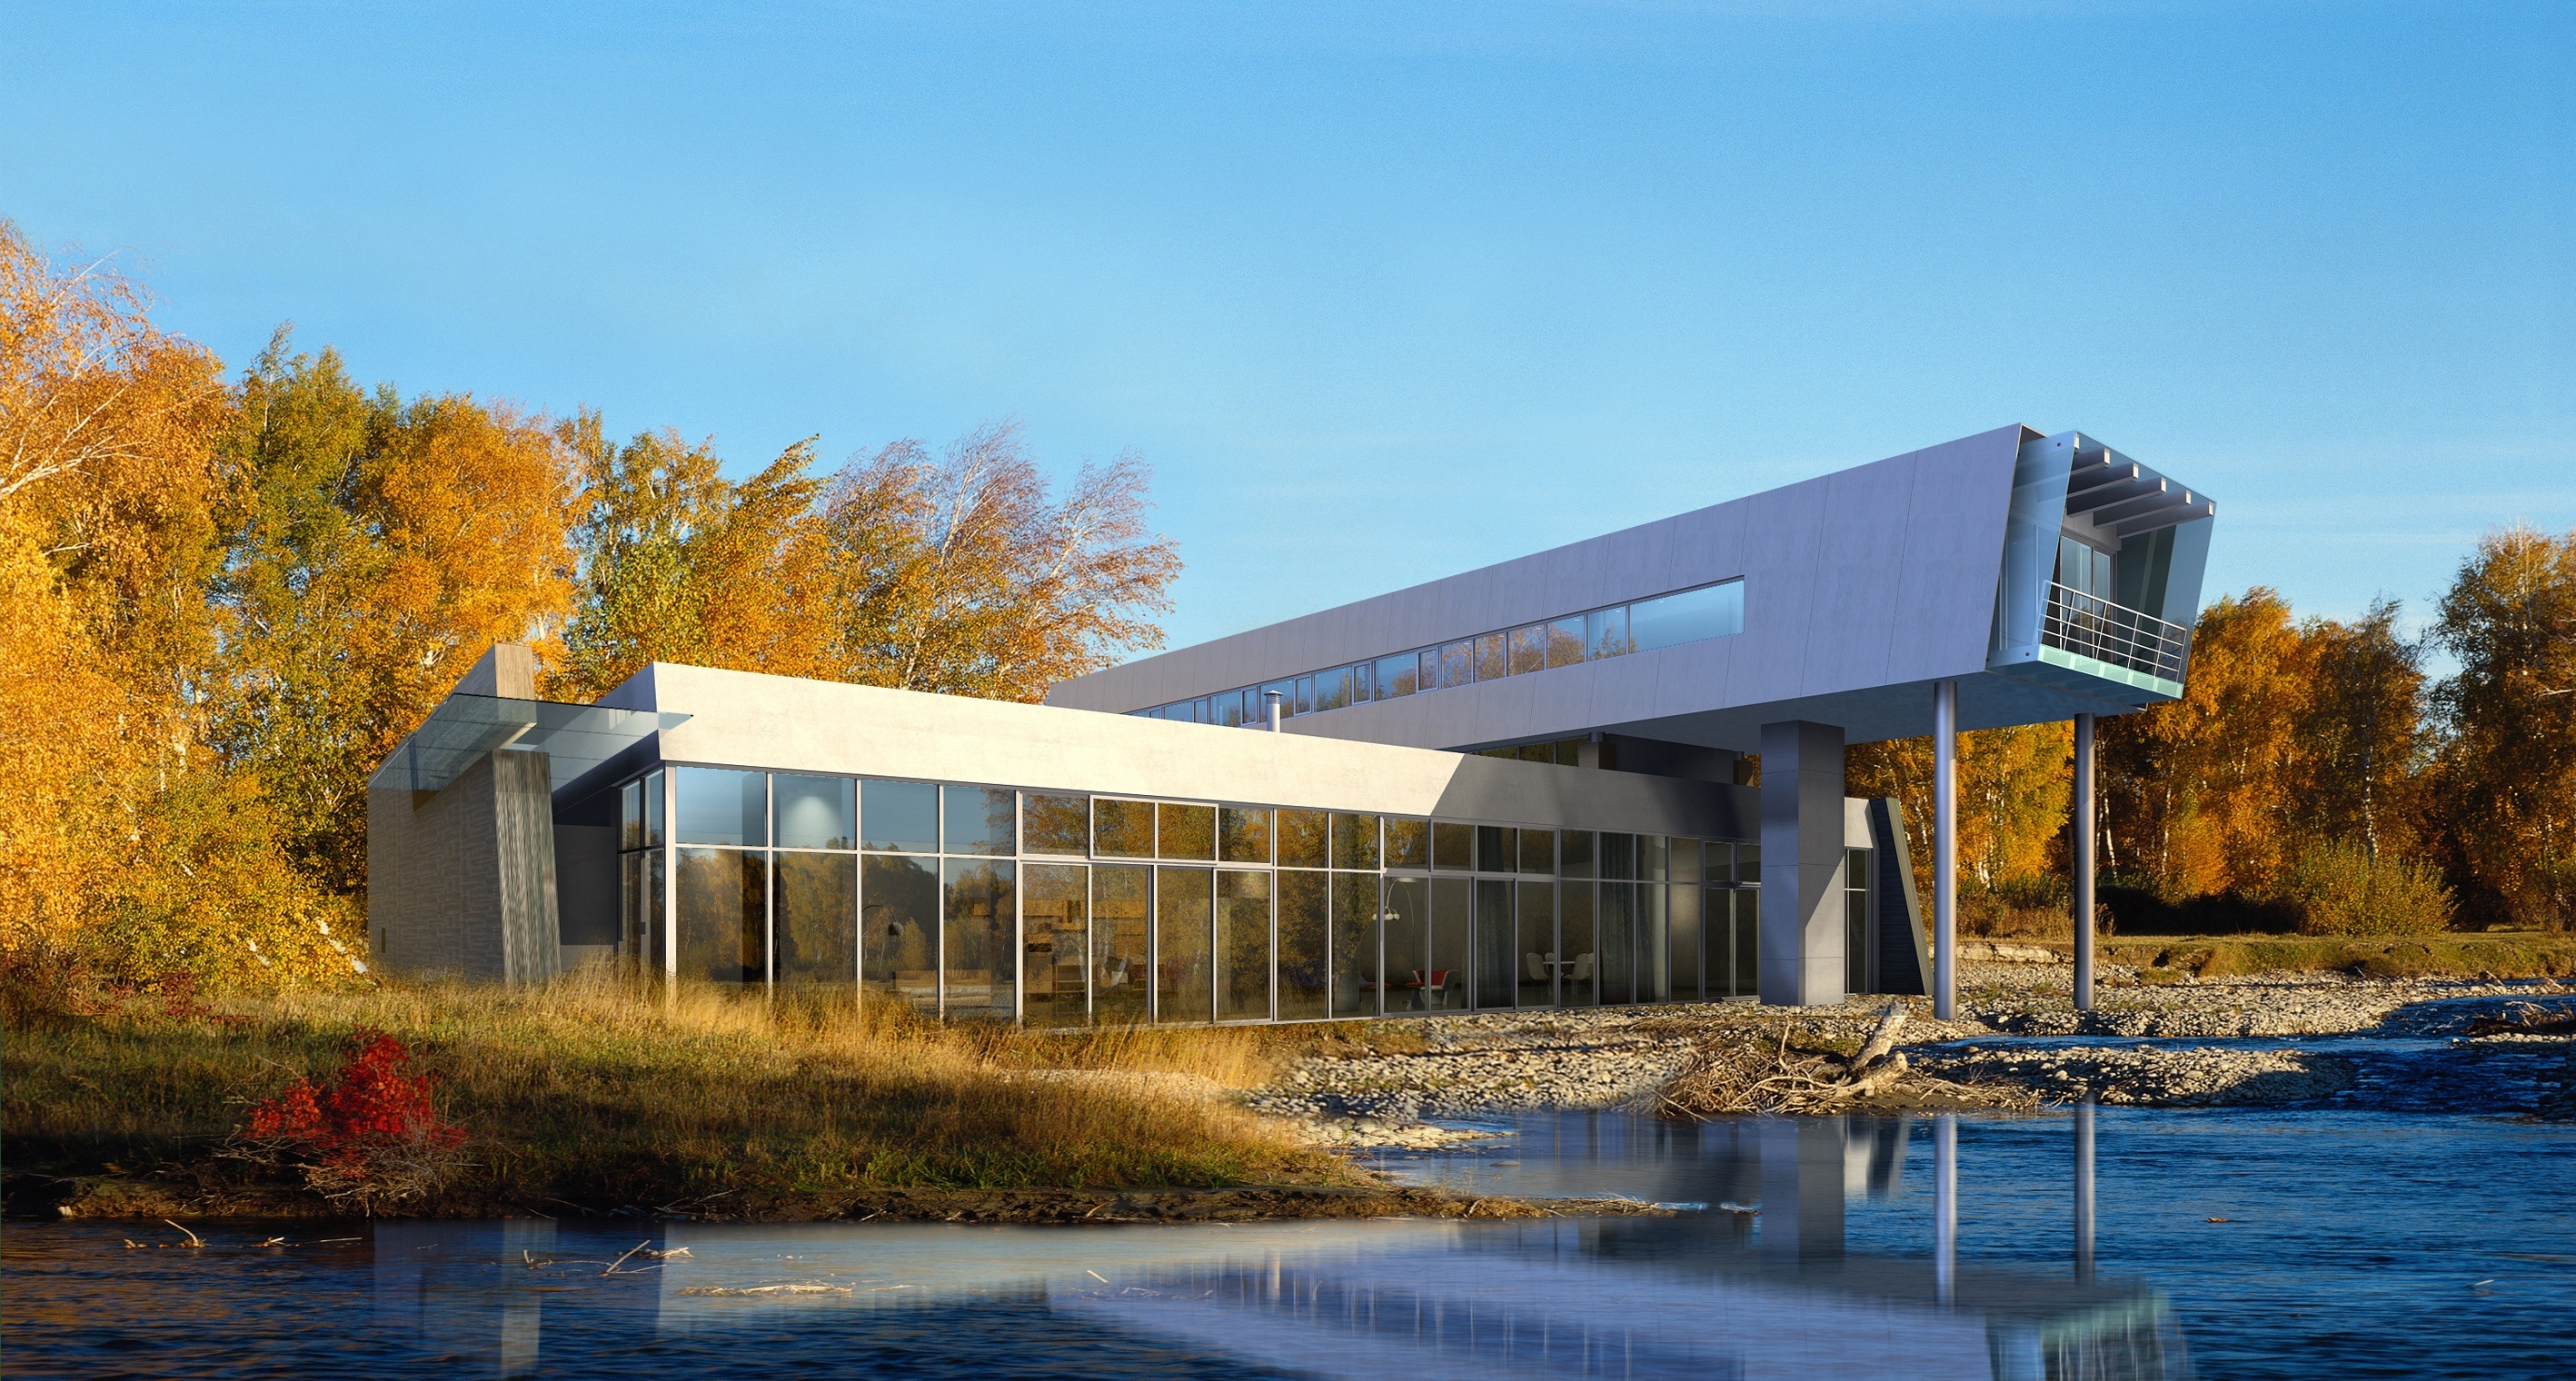
landscape, architecture, villa, house, building, home, reflection, boathouse, facade, professional, office building, pavilion, estate, real estate, visualization, cgi, rendering, visualization 3d, architectural visualization